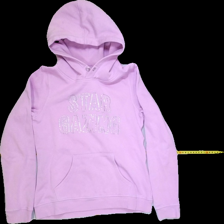
View: front
Type: Hoodie
Category: Children
Brand: H&M
Colors: Purple
Material: 100%cotton
Pattern: Other
Cut: Regular
Size: 158
Season: Spring
Damage: 54
Price range: <50
Recommended usage: Export